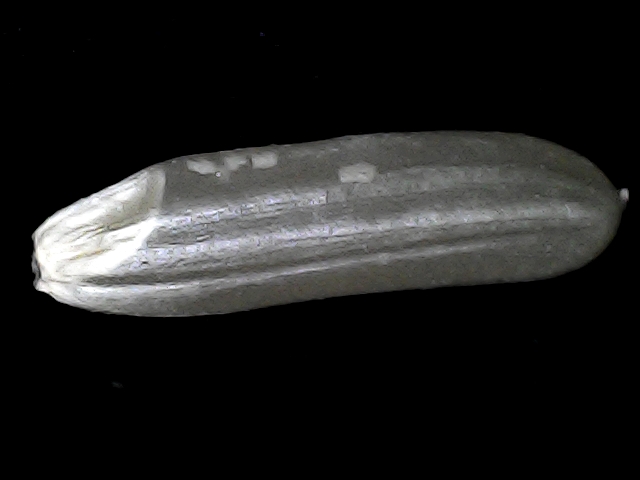
Rice variety: BD70